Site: brandenburg
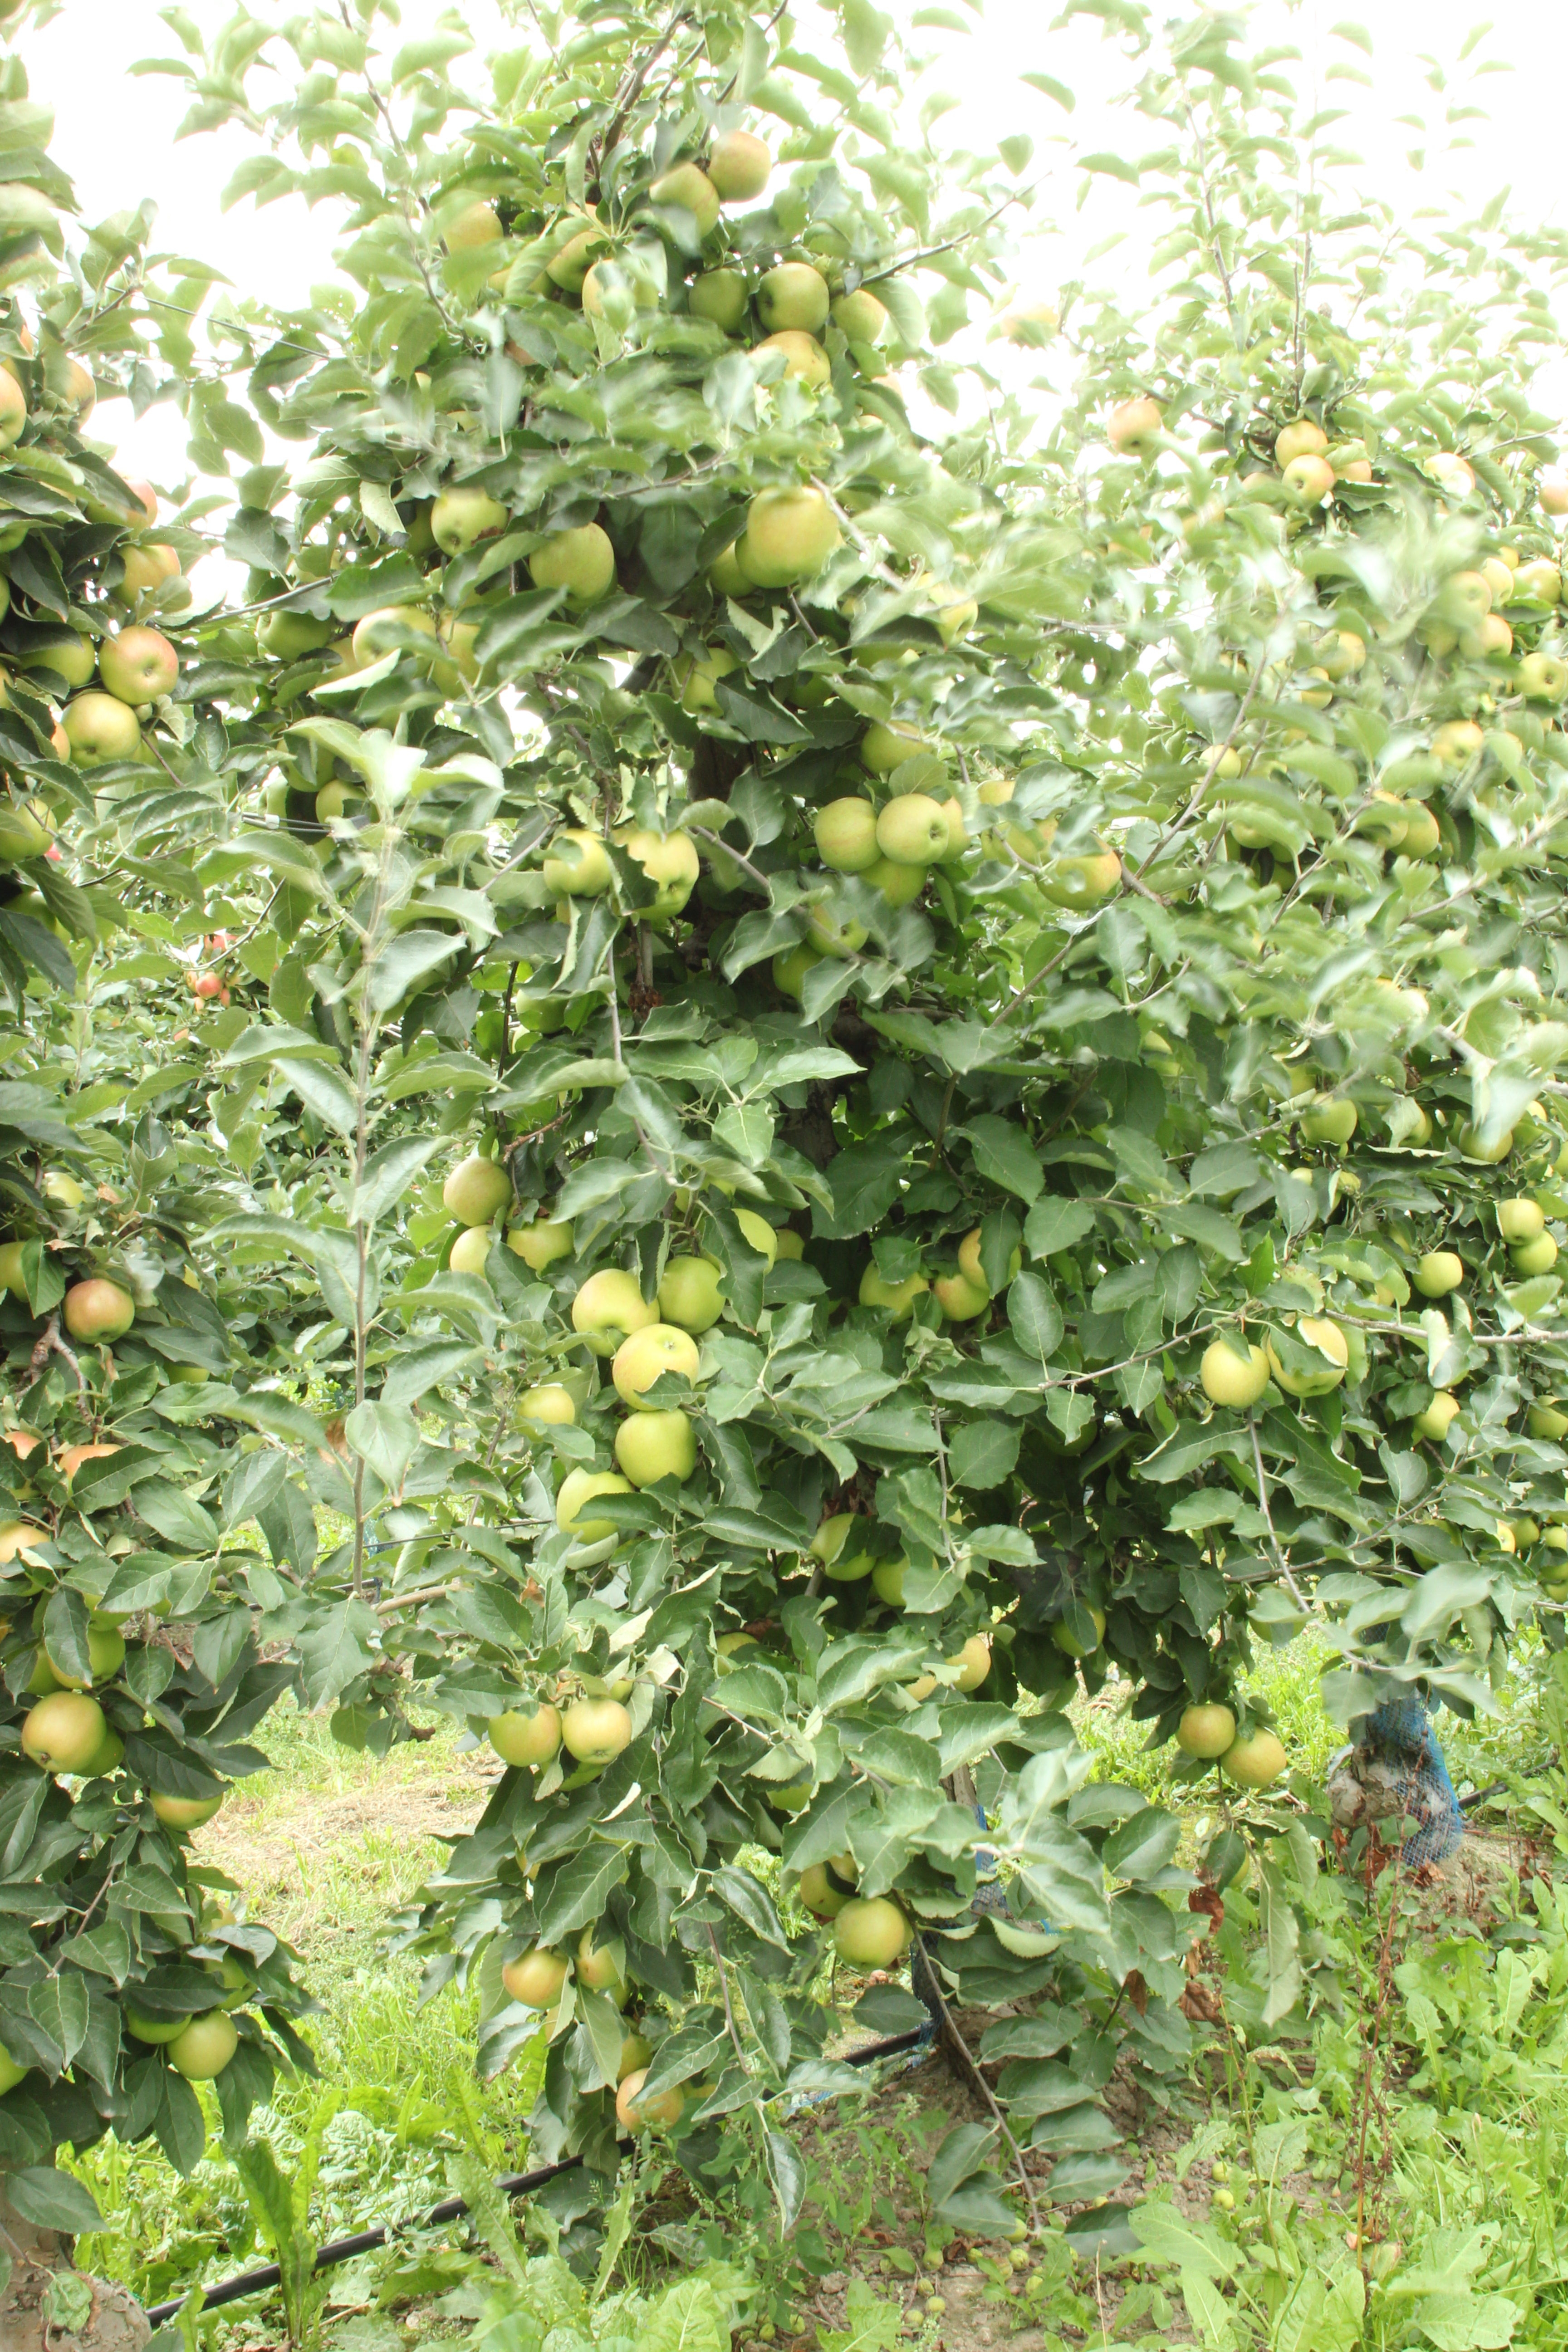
Growth stage (BBCH 87): Maturity of fruit and seed